Ana Cofiño

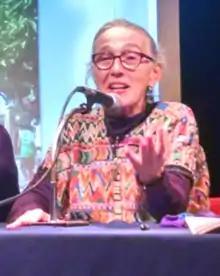

Ana María Cofiño Kepfer (born 1955) is a Guatemalan researcher, anthropologist, editor, and historian. She is the founder and co-editor of the feminist magazine "La Cuerda" and the bookstore El Pensativo. She is a prominent activist in favor of women's rights, gender equality, and the defense of indigenous communities from expropriation by the state and foreign companies.